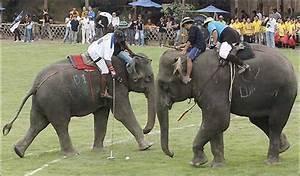
elephant